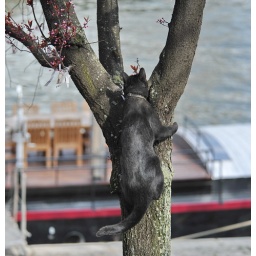
Bateau de l'Alma's cat : climbing in a tree